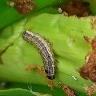
Crop: Maize
Condition: spodoptera-frugiperda-p